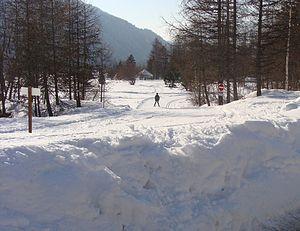
Piste de ski de fond dans le vallon du Drac d'Orcières (Hautes-Alpes).
Le Champsaur est la haute vallée de la rivière Drac, affluent de l'Isère, depuis sa source, ou plutôt ses sources, au sud du massif des Écrins, jusqu'à sa sortie du département des Hautes-Alpes, à l'entrée du lac du Sautet.